Timothy Richards Lewis

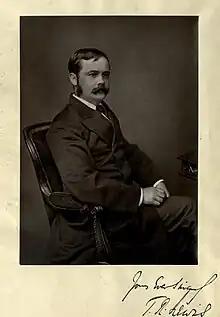

Timothy Richards Lewis (31 October 1841 – 7 May 1886) was a Welsh surgeon and pathologist who worked in India on several aspects of tropical medicine. He worked during the early period when the role of pathogenic organisms in disease were beginning to triumph over the older miasma theory. He was one of the first to identify the role of nematode worms in filariasis. His studies include those on cholera, leprosy, trypanosoma, and fungal infections.